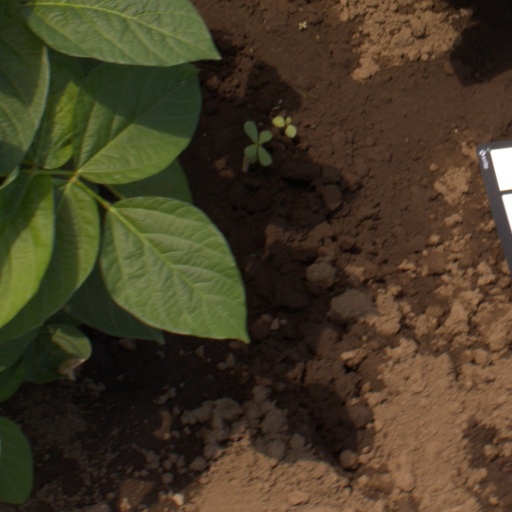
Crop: soybean